Gordon baronets of Earlston, Kirkcudbright (1706)

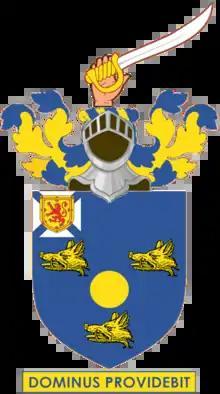
Coats of arms of the Gordon baronets of Earlston

The Gordon baronetcy of Earlston, Kirkcudbrightshire, was created in the Baronetage of Nova Scotia for William Gordon of Afton, son of William Gordon of Earlston, a Covenanter. He was an army officer, a soldier of fortune under Frederick I of Prussia who took part in Monmouth's Rebellion and the Williamite Wars. He was succeeded by his elder brother Alexander Gordon of Earlston.